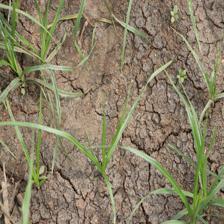
Label: Grass